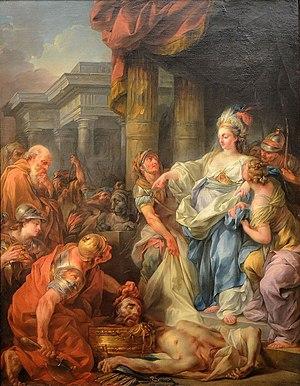
Jean-Simon Le Bouteux, dit Berthélemy, né le 5 mars 1743 à Laon, et mort le 1ᵉʳ mars 1811 à Paris, est un peintre français.